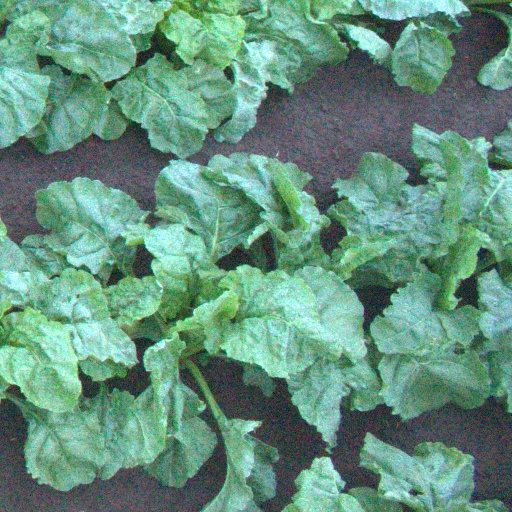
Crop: sugar beet